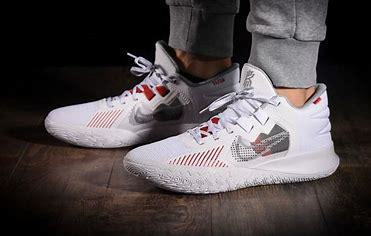
Brand: Nike
Model: Kyrie Flytrap 5